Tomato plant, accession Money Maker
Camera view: vertical (180 deg); turntable rotation: 30 degrees
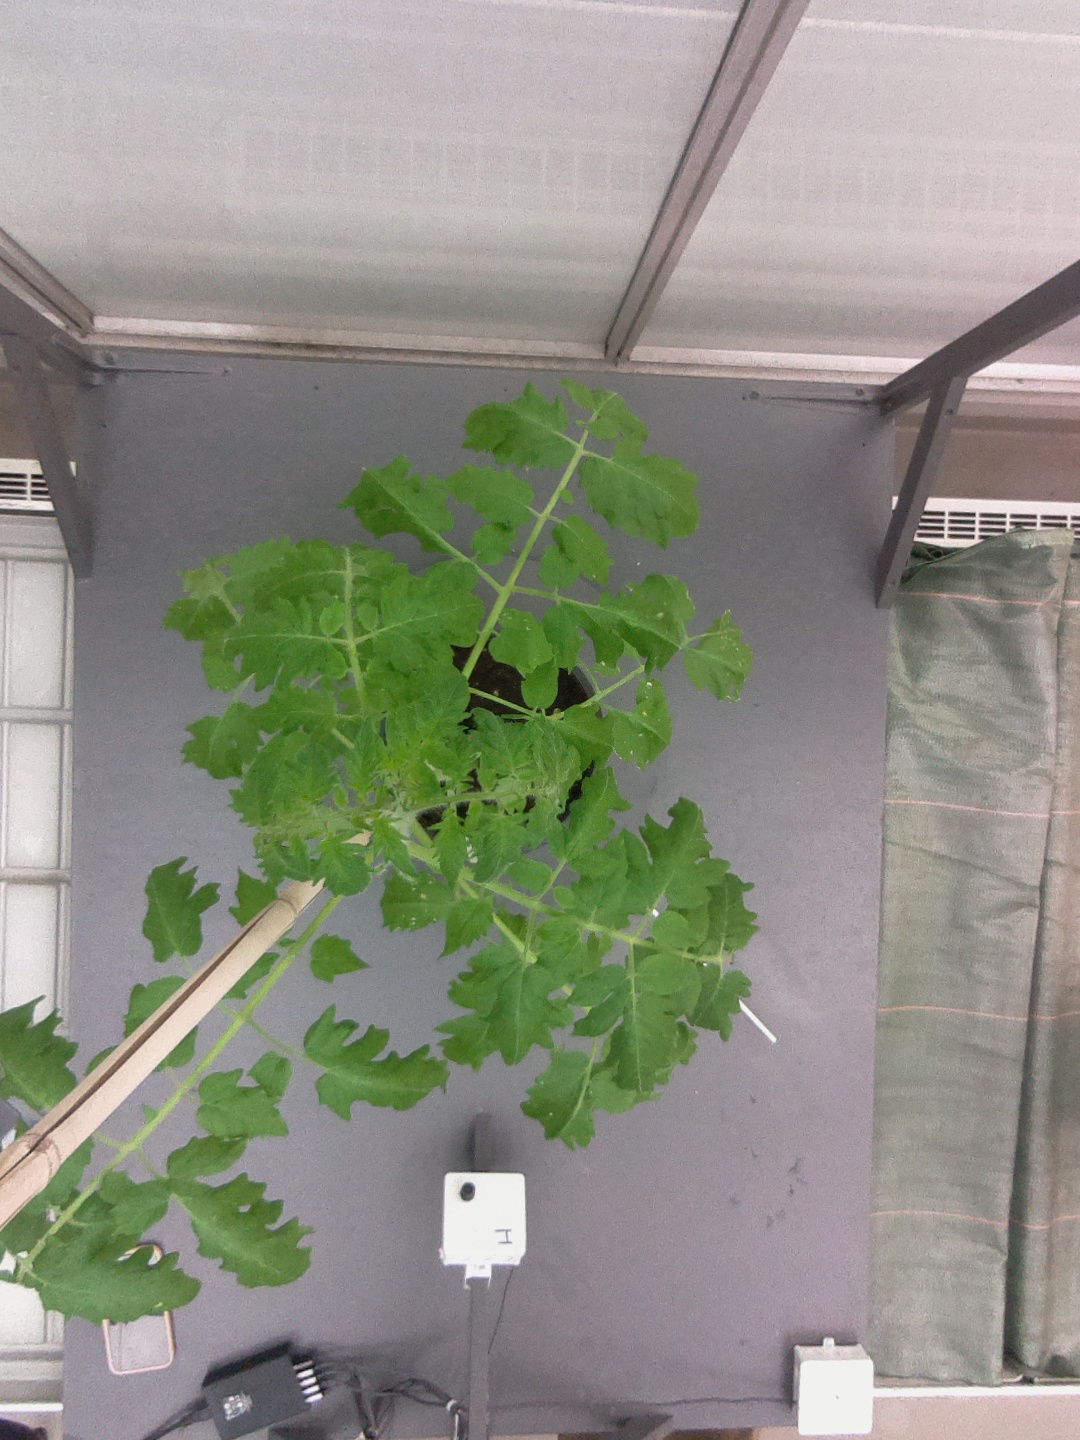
BBCH growth stage 53: 3 inflorescences visible